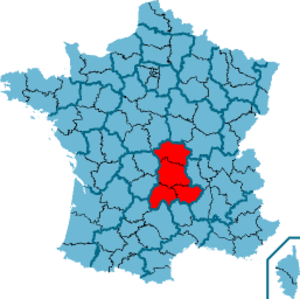
Les élections régionales eurent lieu les 14 et 21 mars 2010. Dans la région Auvergne, elles virent la réélection au second tour de la liste d'union de la gauche menée par le président sortant, René Souchon.